Raveena Tandon

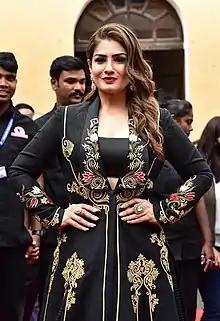
Tandon in 2021

Raveena Tandon (born 26 October 1972) is an Indian actress primarily known for her work in Hindi films. Considered as one of the leading actresses of the 1990s and early 2000s, Tandon is a recipient of several awards, including a National Film Award, two Filmfare Awards and a Filmfare OTT Award. In 2023, she was awarded the Padma Shri, the fourth highest Indian civilian honour.